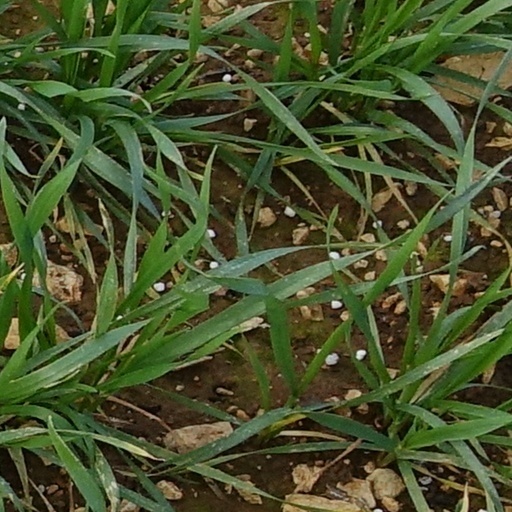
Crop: wheat